Ixodes holocyclus

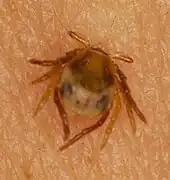
"Ixodes holocyclus" adult female tick early in attachment on human skin. The palps are splayed out on the surface of the skin.

The distribution map gives only an approximation of the tick's distribution as the situation is not static. There are reports from inland Victoria, including north-eastern suburbs of Melbourne. This may reflect general movement of insects and ticks from equatorial to polar latitudes which in turn may be related to climate change.